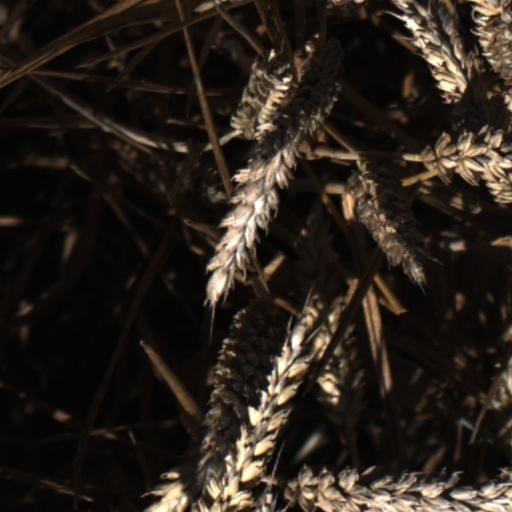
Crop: wheat